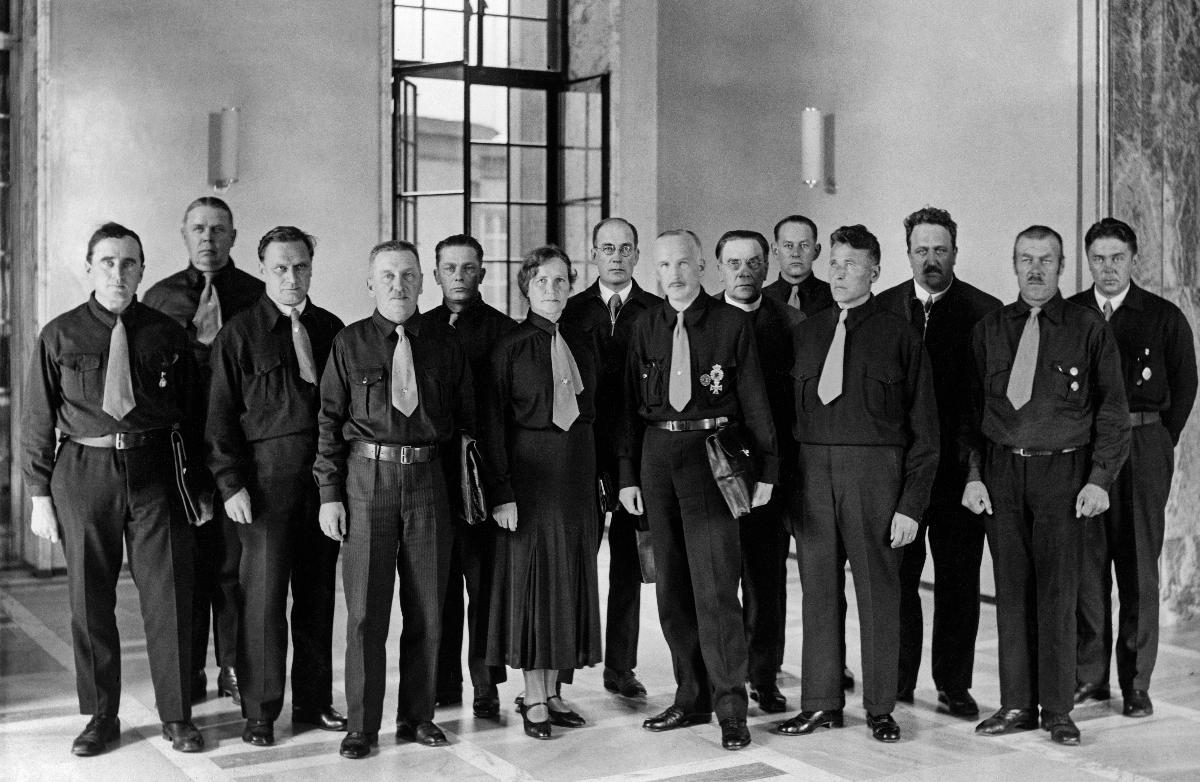
Isänmaallisen Kansanliikkeen edustajat
The representatives of the Patriotic People's Movement
sisällön kuvaus: IKL:n eduskuntaryhmä 1933. Isänmaallisen Kansanliikkeen (IKL) kansanedustajat ryhmäkuvassa. content description: The representatives in Finnish Parliament of Patriotic People's Movement 1933.
Vuosi: 1933
Paikka: Suomi; Suomi, Uusimaa, Helsinki
Aiheet: politiikka; kansanedustajat; puolueet; poliittiset järjestöt; ryhmäkuvat; vaatteet; äärioikeistolaisuus; politics; members of parliament; political parties; political organisations; clothes; representatives; Parliament; parties; group; clothing; Finnish nationalism; far right; politik; riksdagsledamöter; partier; politiska organisationer; kläder; högerextremism